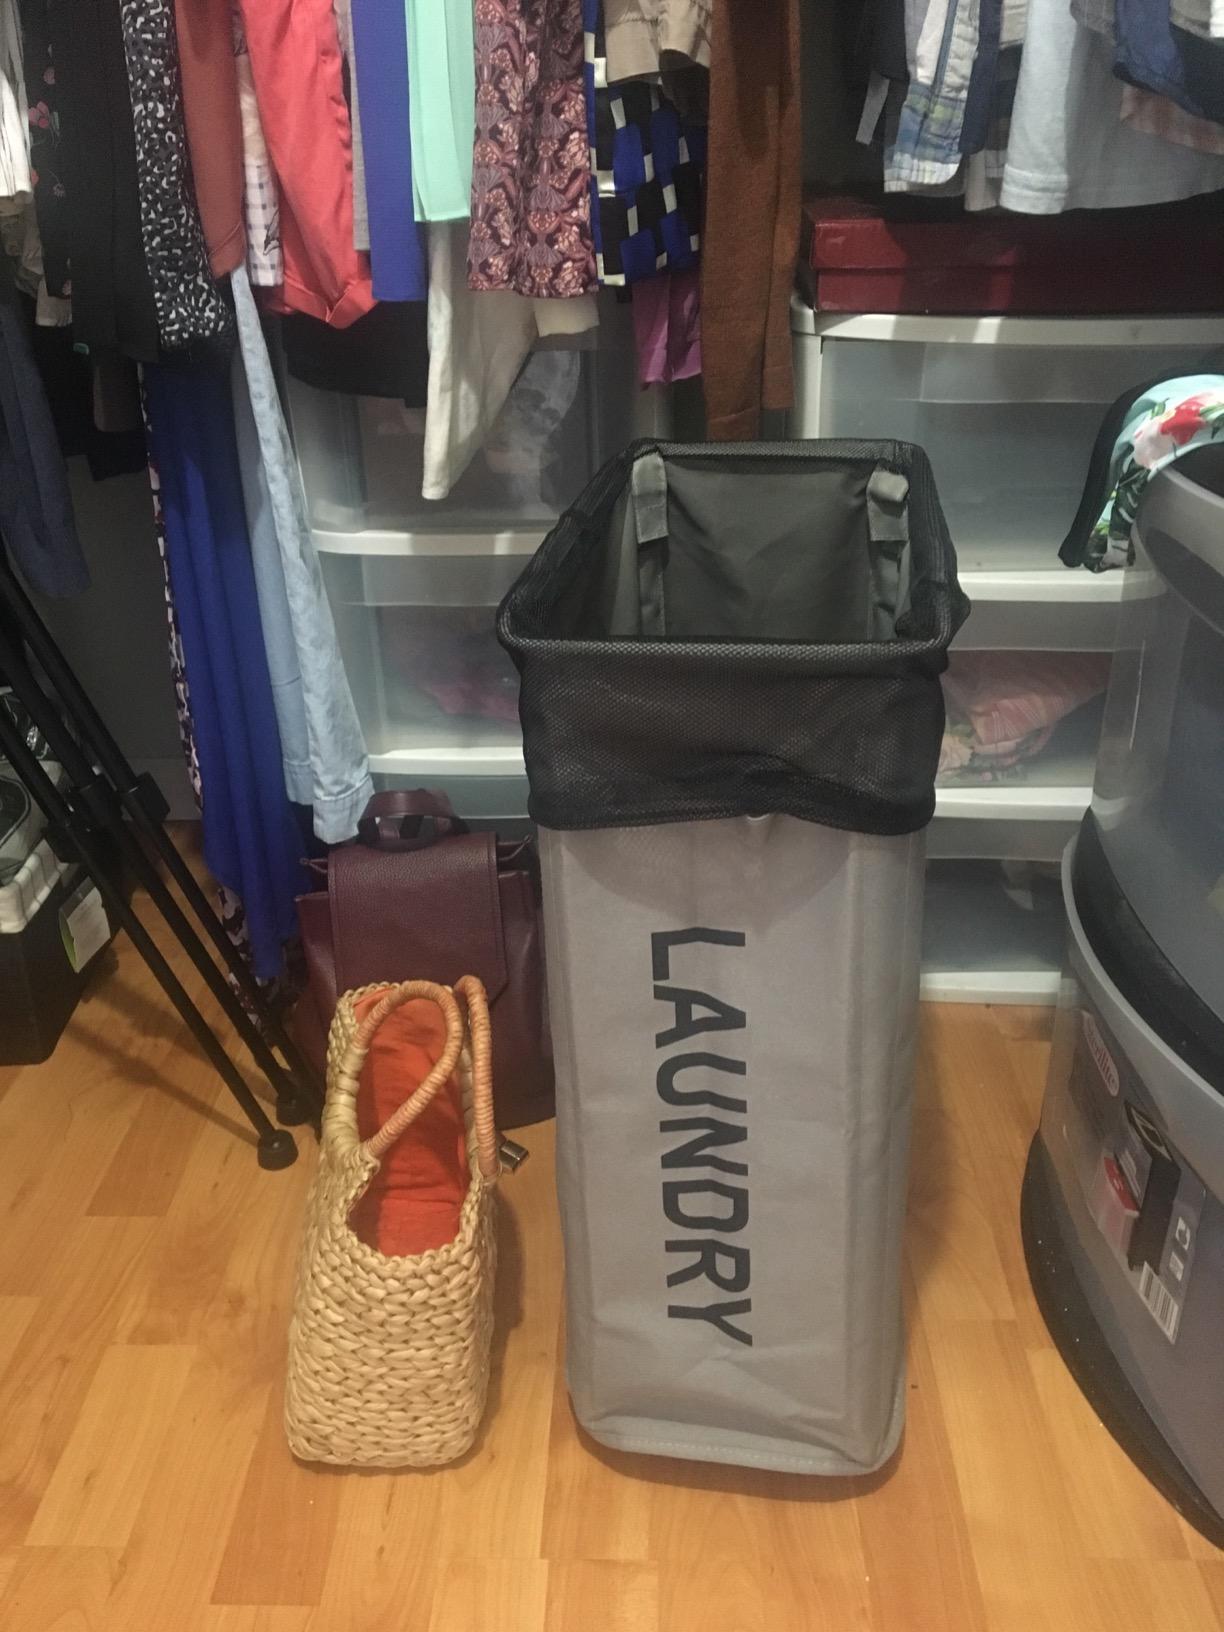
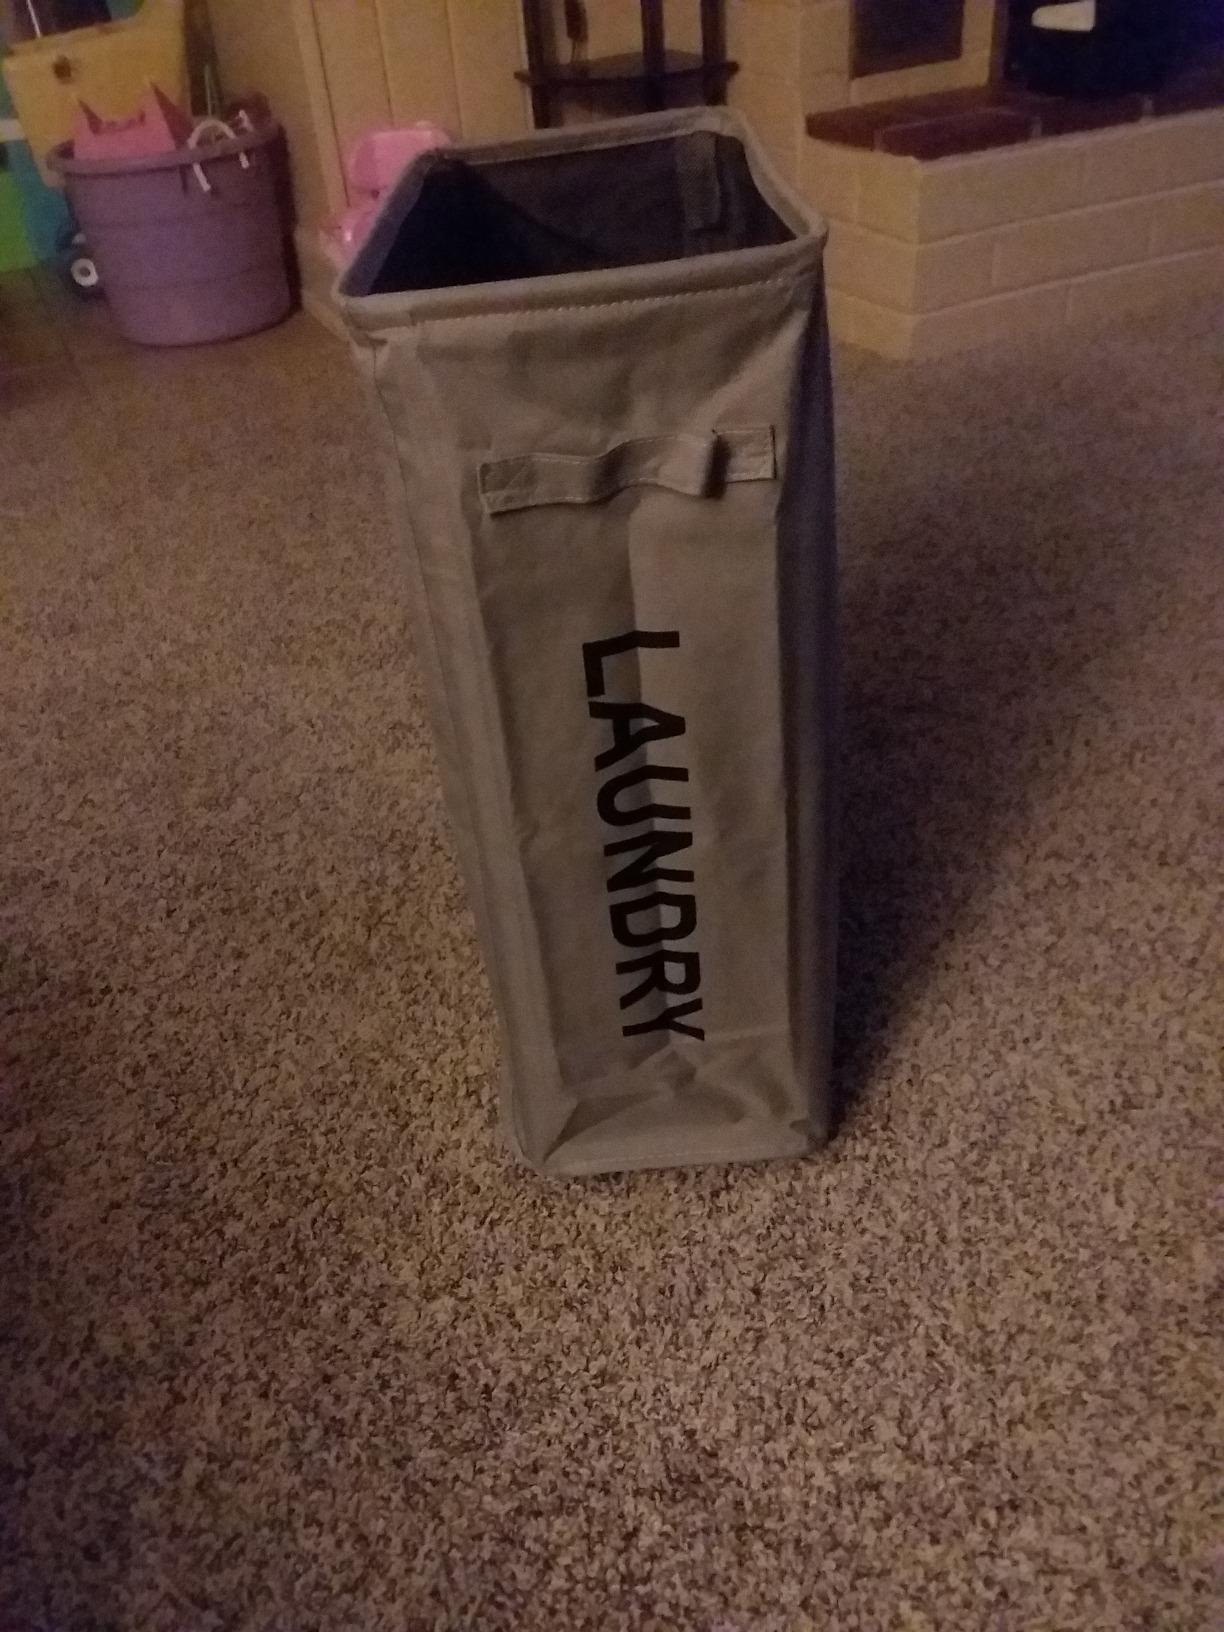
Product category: items_hamper
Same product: yes